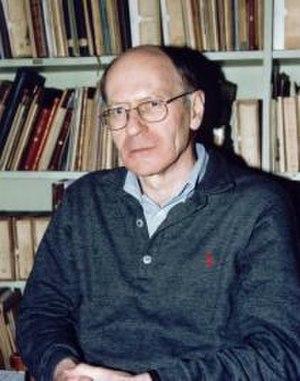
Massimo Acciai